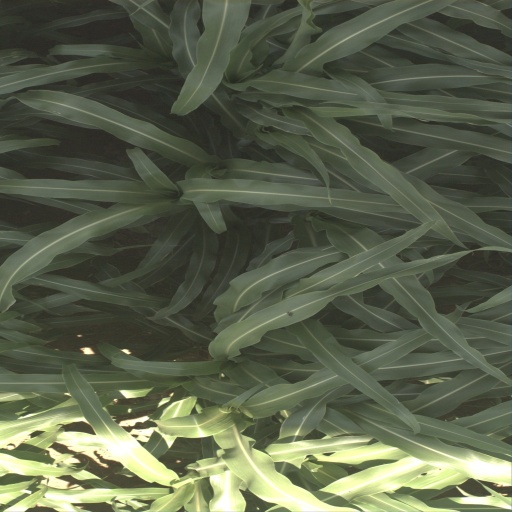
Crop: sorghum